David J. Brewer

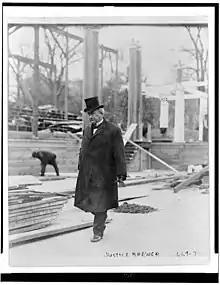
Brewer walks past a construction worker.

Brewer remained on the Court for twenty years, serving until his death in 1910. In the 4,430 cases in which he participated, he wrote 539 majority or plurality opinions, 65 dissenting opinions, and 14 concurring opinions. Melville Fuller was chief justice throughout Brewer's tenure; the Fuller Court has been described as mainly loyal to business interests and laissez-faire economic principles, although late-twentieth-century revisionist scholars have rejected that narrative. Brewer has often been described as an extremely conservative justice. According to Paul, he "held to a strictly conservative, sometimes reactionary, position on the Court, opposing firmly the expansion of government regulatory power, state or federal" and making "little pretense of 'judicial self-restraint' and few compromises to Court consensus". Some scholars argued in the 1990s that Brewer's jurisprudence was less extreme than generally thought, contending that his reputation as a reactionary was based largely on a small and unrepresentative sample of his comments and opinions. While accepting that "Brewer can fairly be labeled a conservative", the legal scholar J. Gordon Hylton wrote in 1994 that "to say that he was a self-conscious defender of the interests of corporate America or an enthusiastic disciple of laissez-faire is both unfair and inaccurate".